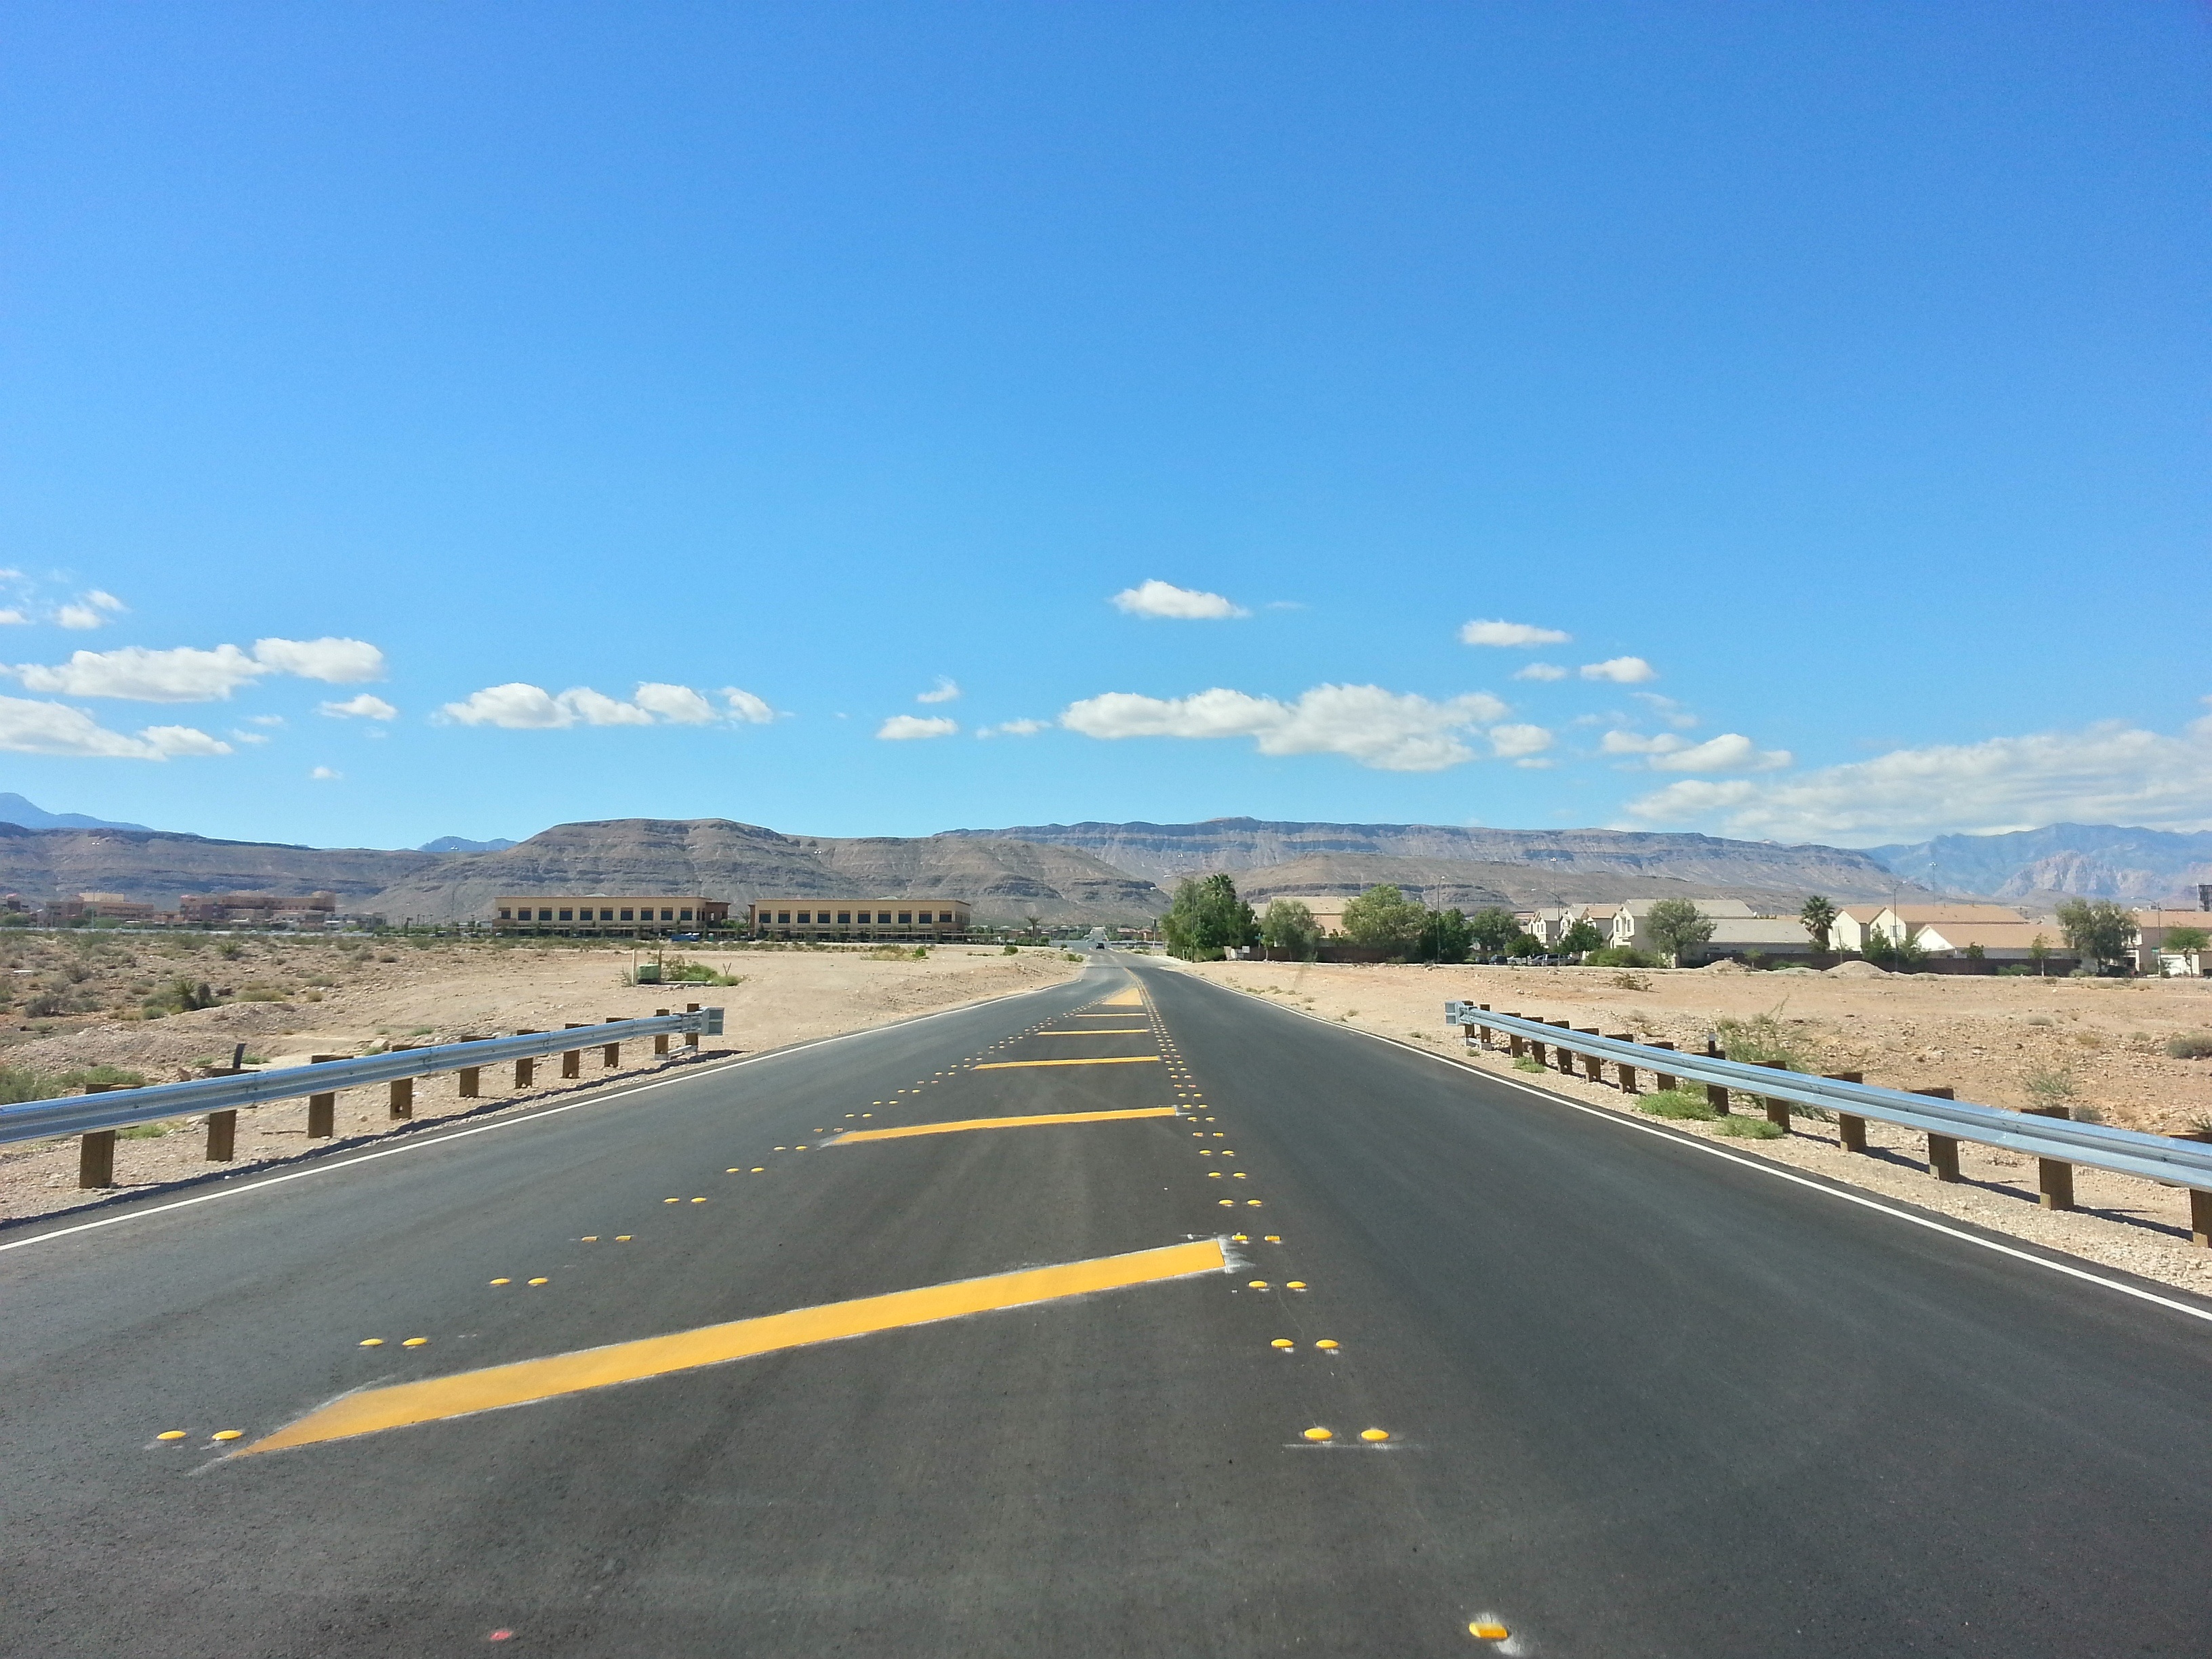
horizon, road, street, desert, highway, asphalt, lane, plain, road trip, infrastructure, nevada, las vegas, road surface, residential area, nonbuilding structure, controlled access highway